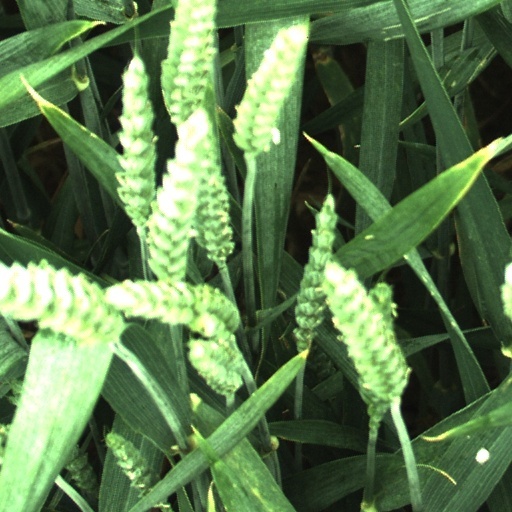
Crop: wheat